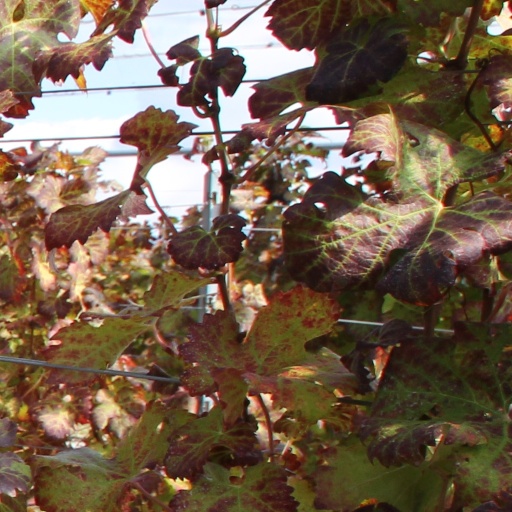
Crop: grape